4 World Trade Center

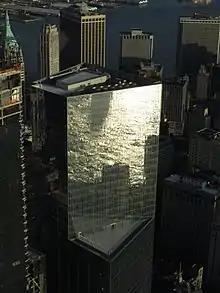
Upper windows reflecting the Hudson River; viewed from One World Observatory

The first tenants to move in were the PANYNJ and the city government. The New York City government leased of space in the completed building. The PANYNJ leased approximately for its headquarters, having relocated in 2015 from 225 Park Avenue South in Gramercy Park, Manhattan. When 4 WTC opened, there was relatively low demand for office space in lower Manhattan, in part because many of the area's financial firms were downsizing their spaces. There was so little demand for office space in the new tower that Silverstein rented out the vacant space for events, charging $50,000 per day for each floor. According to "The Wall Street Journal", these included a Super Bowl commercial, a film shoot for the 2014 movie "Annie", and a wine-tasting event.